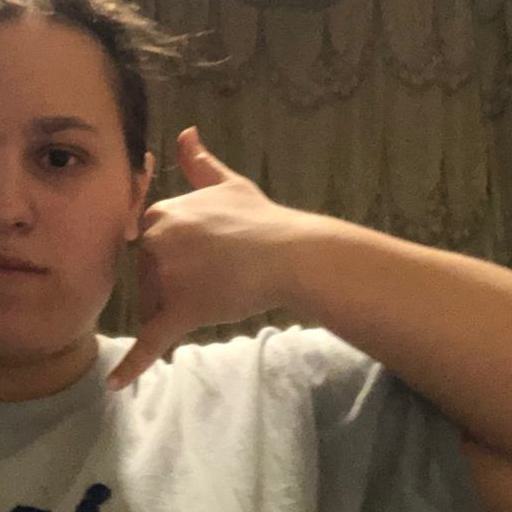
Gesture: call